History of firefighting

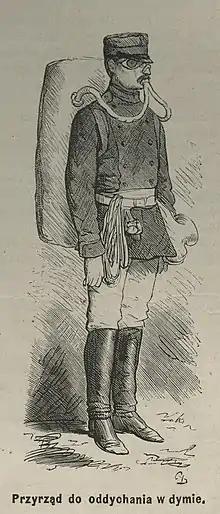
Firefighter from Warsaw wearing equipment for breathing in smoke ca. 1870

The history of organized firefighting began in ancient Rome while under the rule of the first Roman Emperor Augustus. Prior to that, Ctesibius, a Greek citizen of Alexandria, developed the first fire pump in the third century BC, which was later improved upon in a design by Hero of Alexandria in the first century BC.